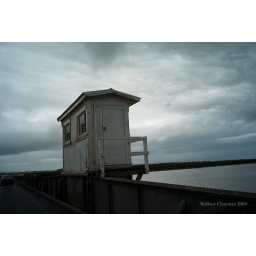
The lonely old ticket house in the centre of the long old wooden Kopu bridge...